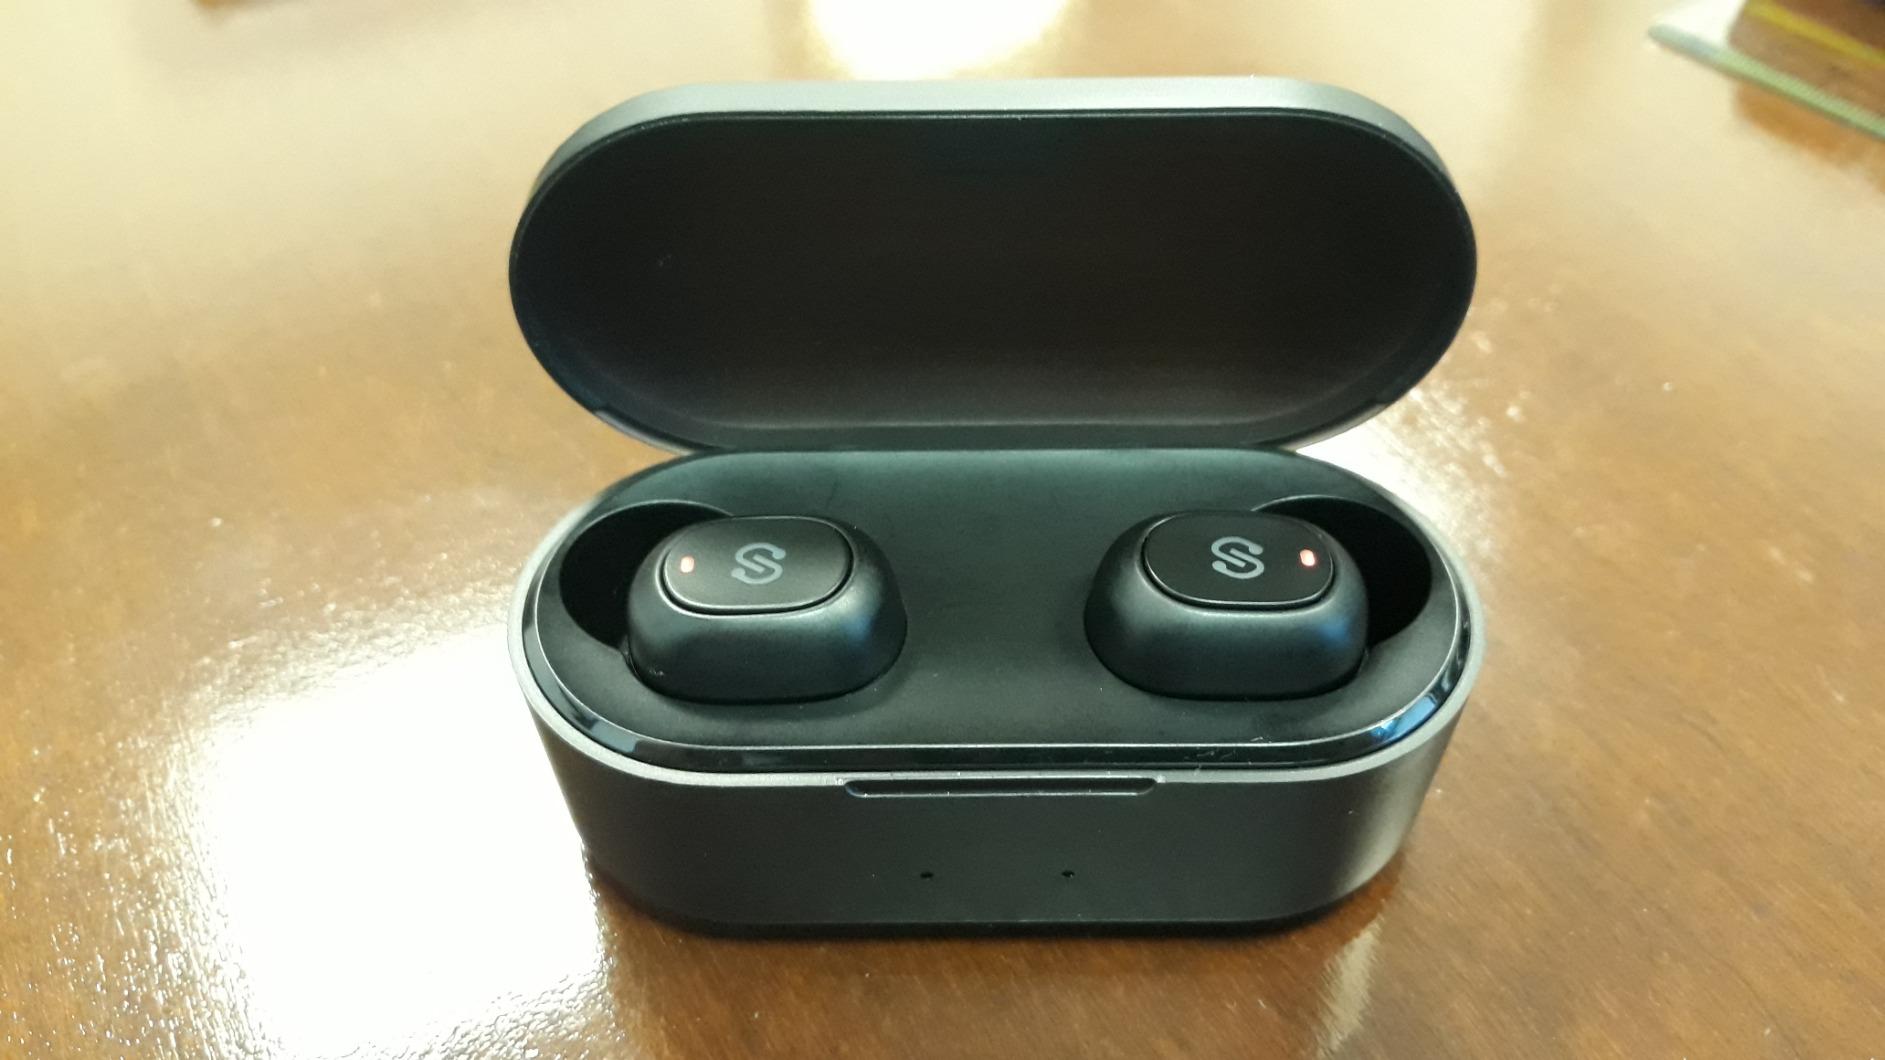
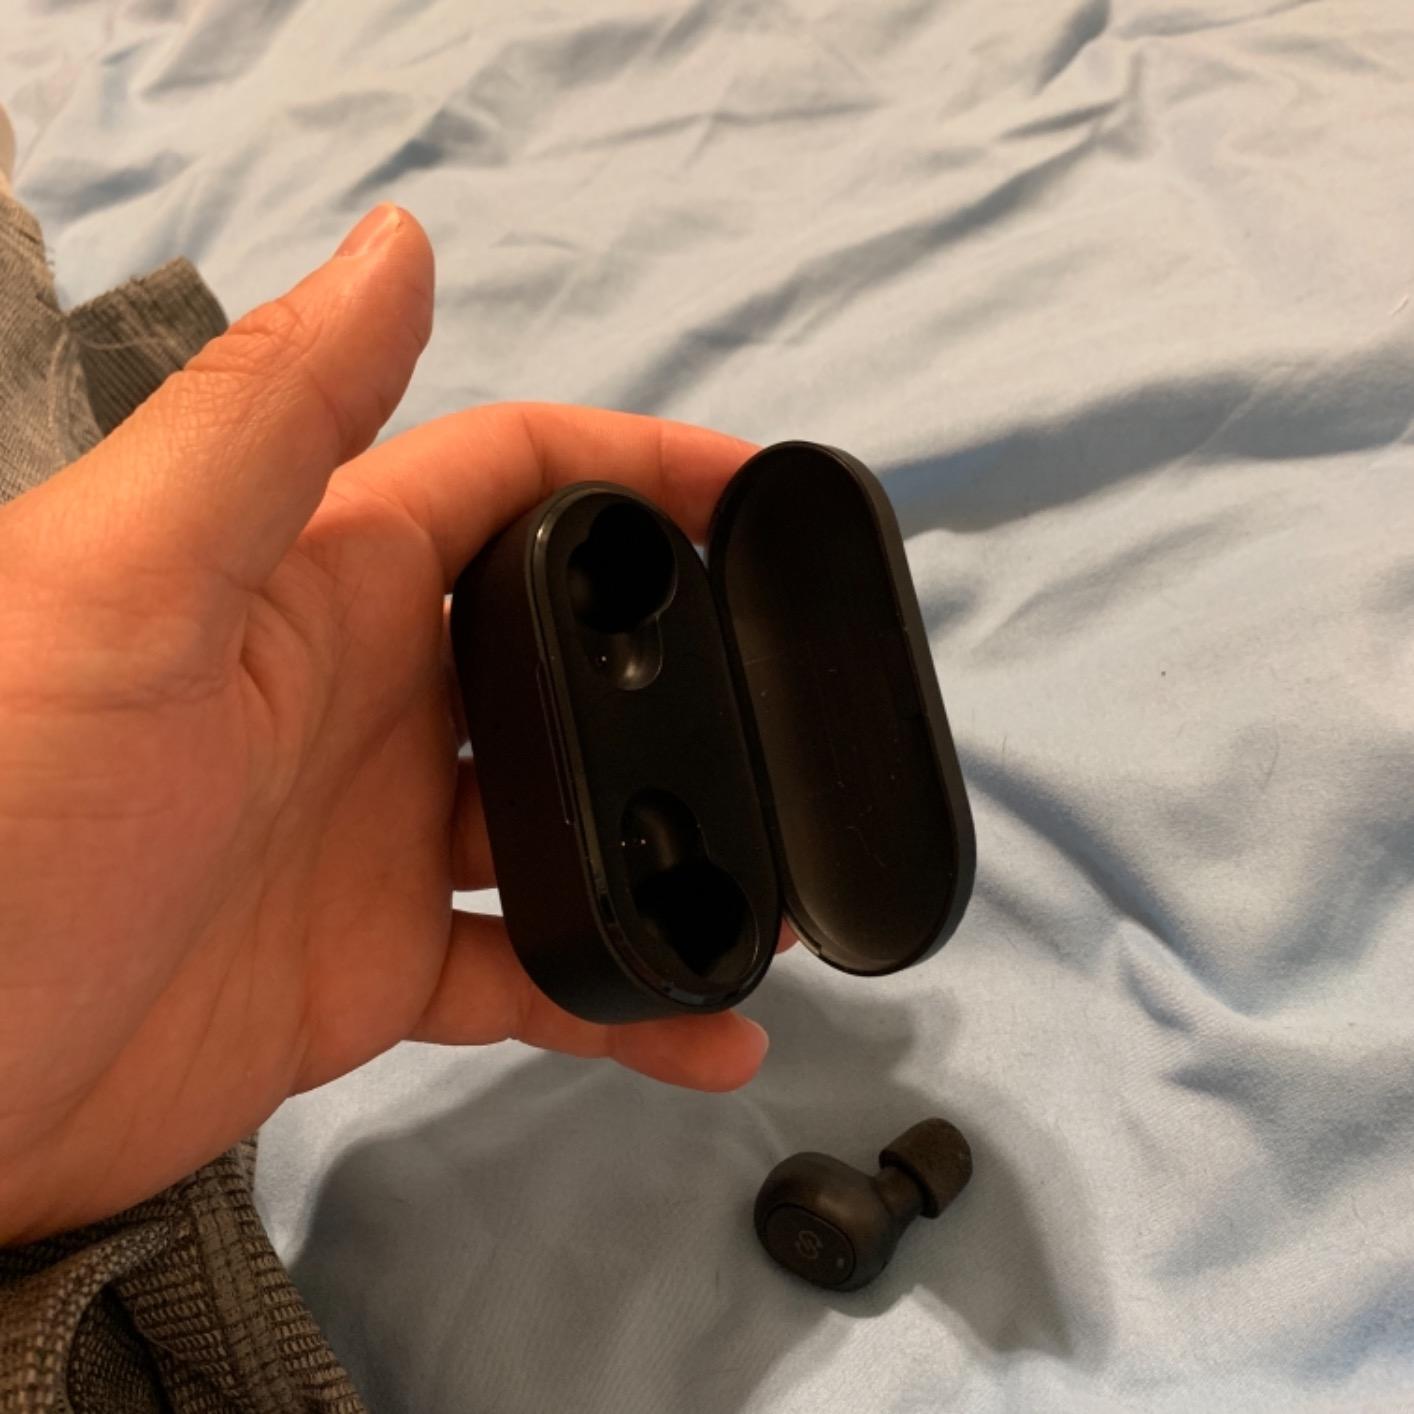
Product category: earbuds
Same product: yes